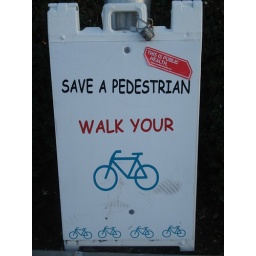
This sign reminds biker to walk their bike in heavy pedestrian traffic areas. Less collisions leads to less injuries.